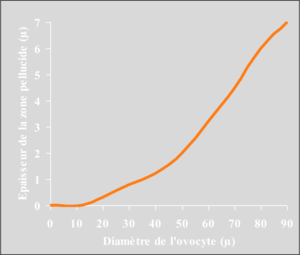
Evolution de la zone pellucide en fonction du diamètre de l'ovocyte
Chez les animaux l'ovogenèse, ou gamétogenèse femelle animale, est un processus biologique discontinu aboutissant à la formation d'un gamète femelle animal mature apte à donner par fécondation la cellule œuf. Chez les animaux ce gamète femelle se nomme l'ovocyte. L'ovocyte II chez l'Homme, dans sa forme la plus mature, est la plus grande cellule de l'organisme mesurant entre 110 et 120 µm. L'ovogenèse commence dans les ébauches embryonnaires des futures ovaires et se termine théoriquement peu après la fécondation avec expulsion du 2nd globule polaire.